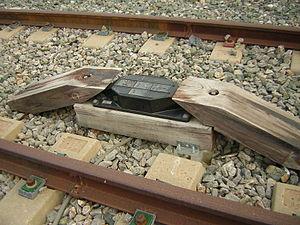
L'ASFA est un système de répétition des signaux et dans certains cas de contrôle de la vitesse utilisé sur la plus grande partie du réseau ferré espagnol.